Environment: real
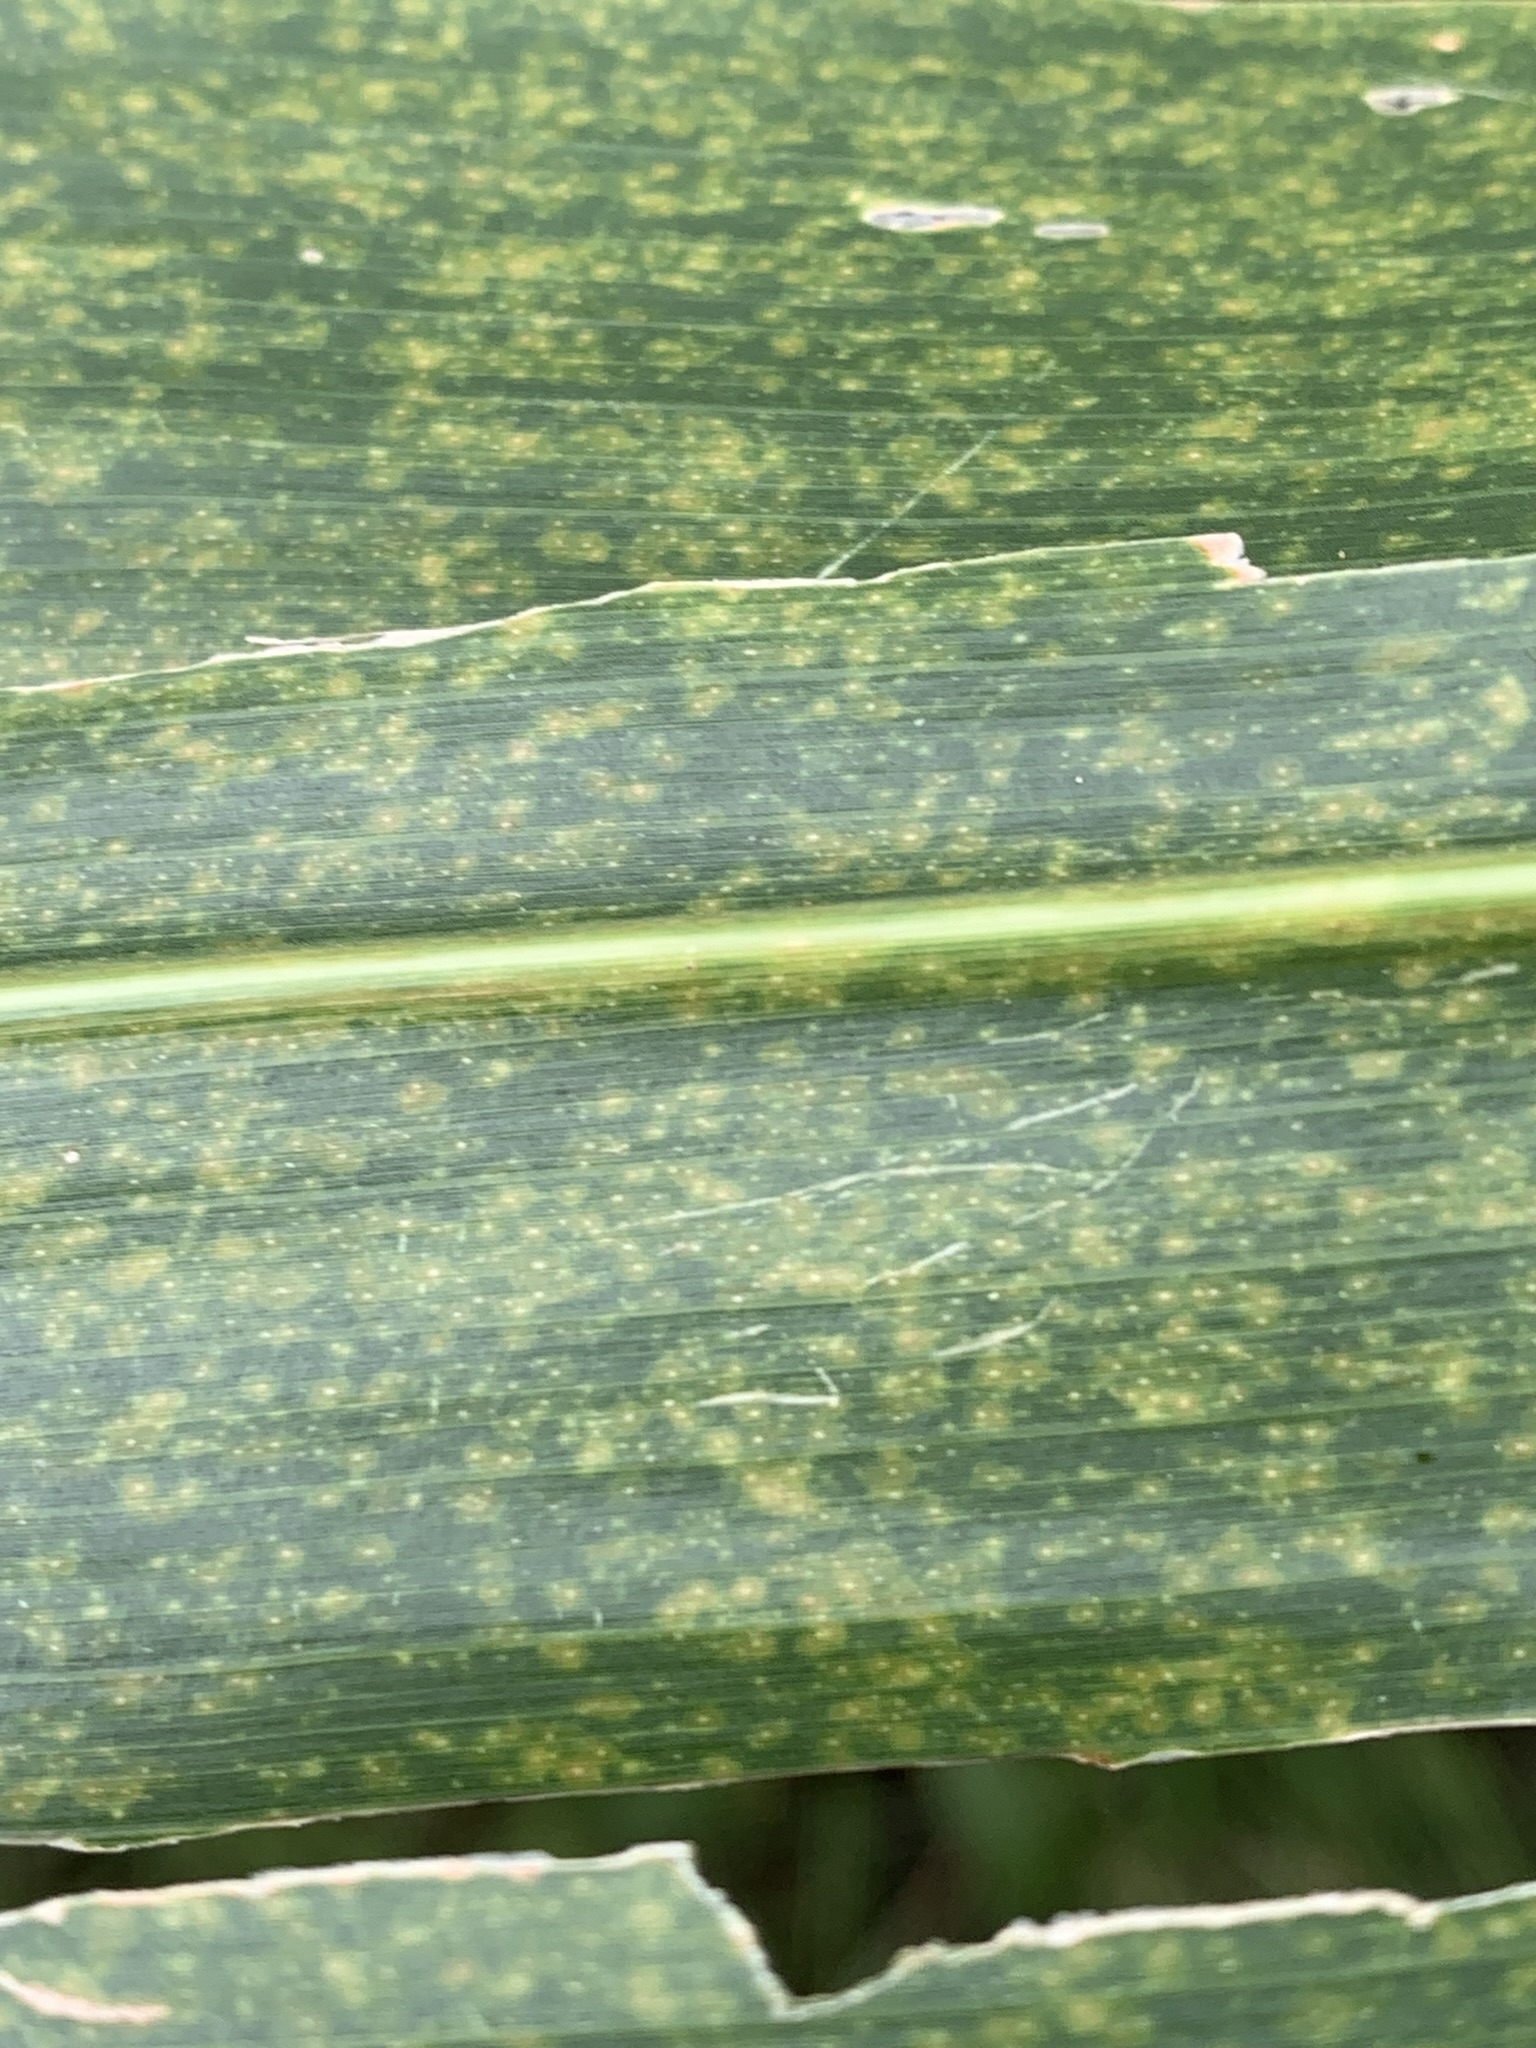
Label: lethal_necrosis